Moon Hotel Kabul

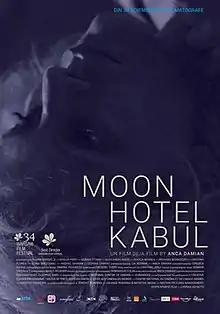
Theatrical release poster

Moon Hotel Kabul is a 2018 Romanian-French drama film directed by Anca Damian and written by Damian and Lia Bugnar. It tells the story of Ivan (played by Florin Piersic Jr.), a charismatic but cynical journalist who starts to reconsider his life after Ioana (played by Ofelia Popii), a translator with whom he has had a one-night stand in a hotel in Kabul, commits suicide one day later. The film was shot in 2016, in Bucharest and Morocco, "as it was too risky to shoot in Kabul at that time".